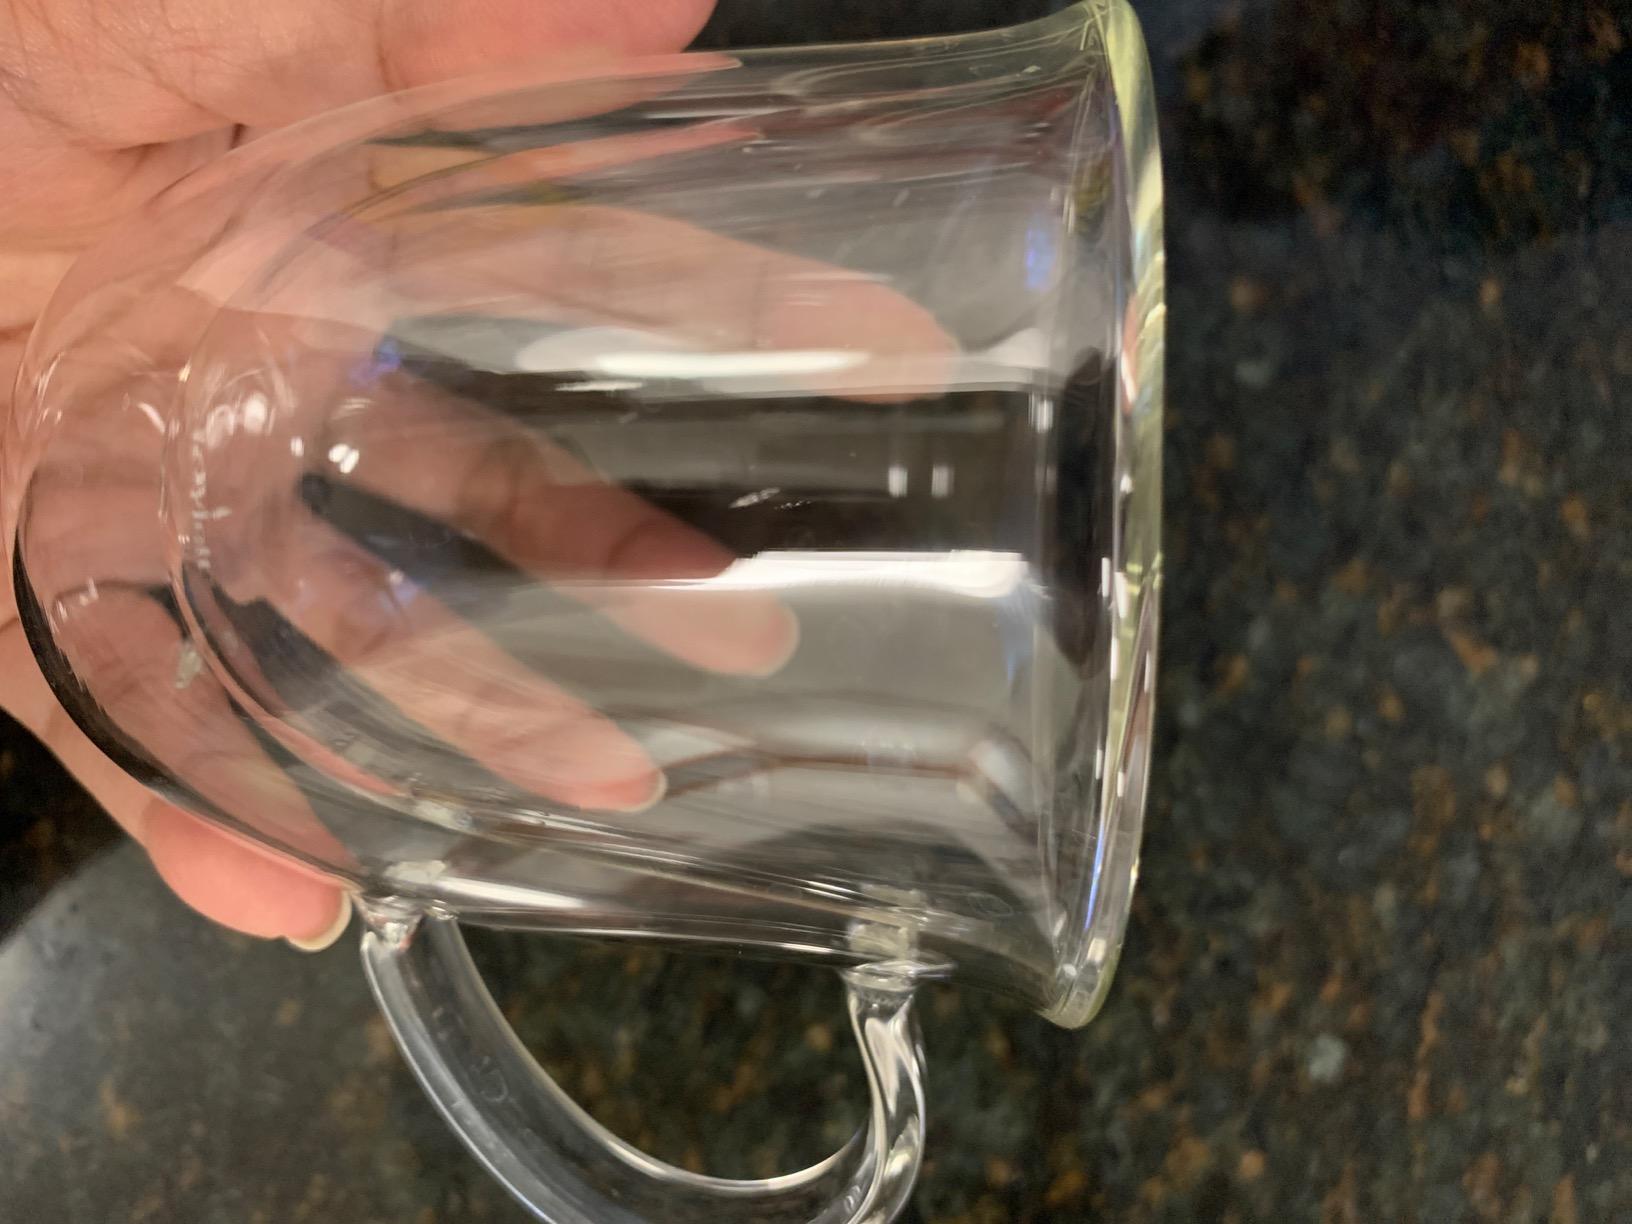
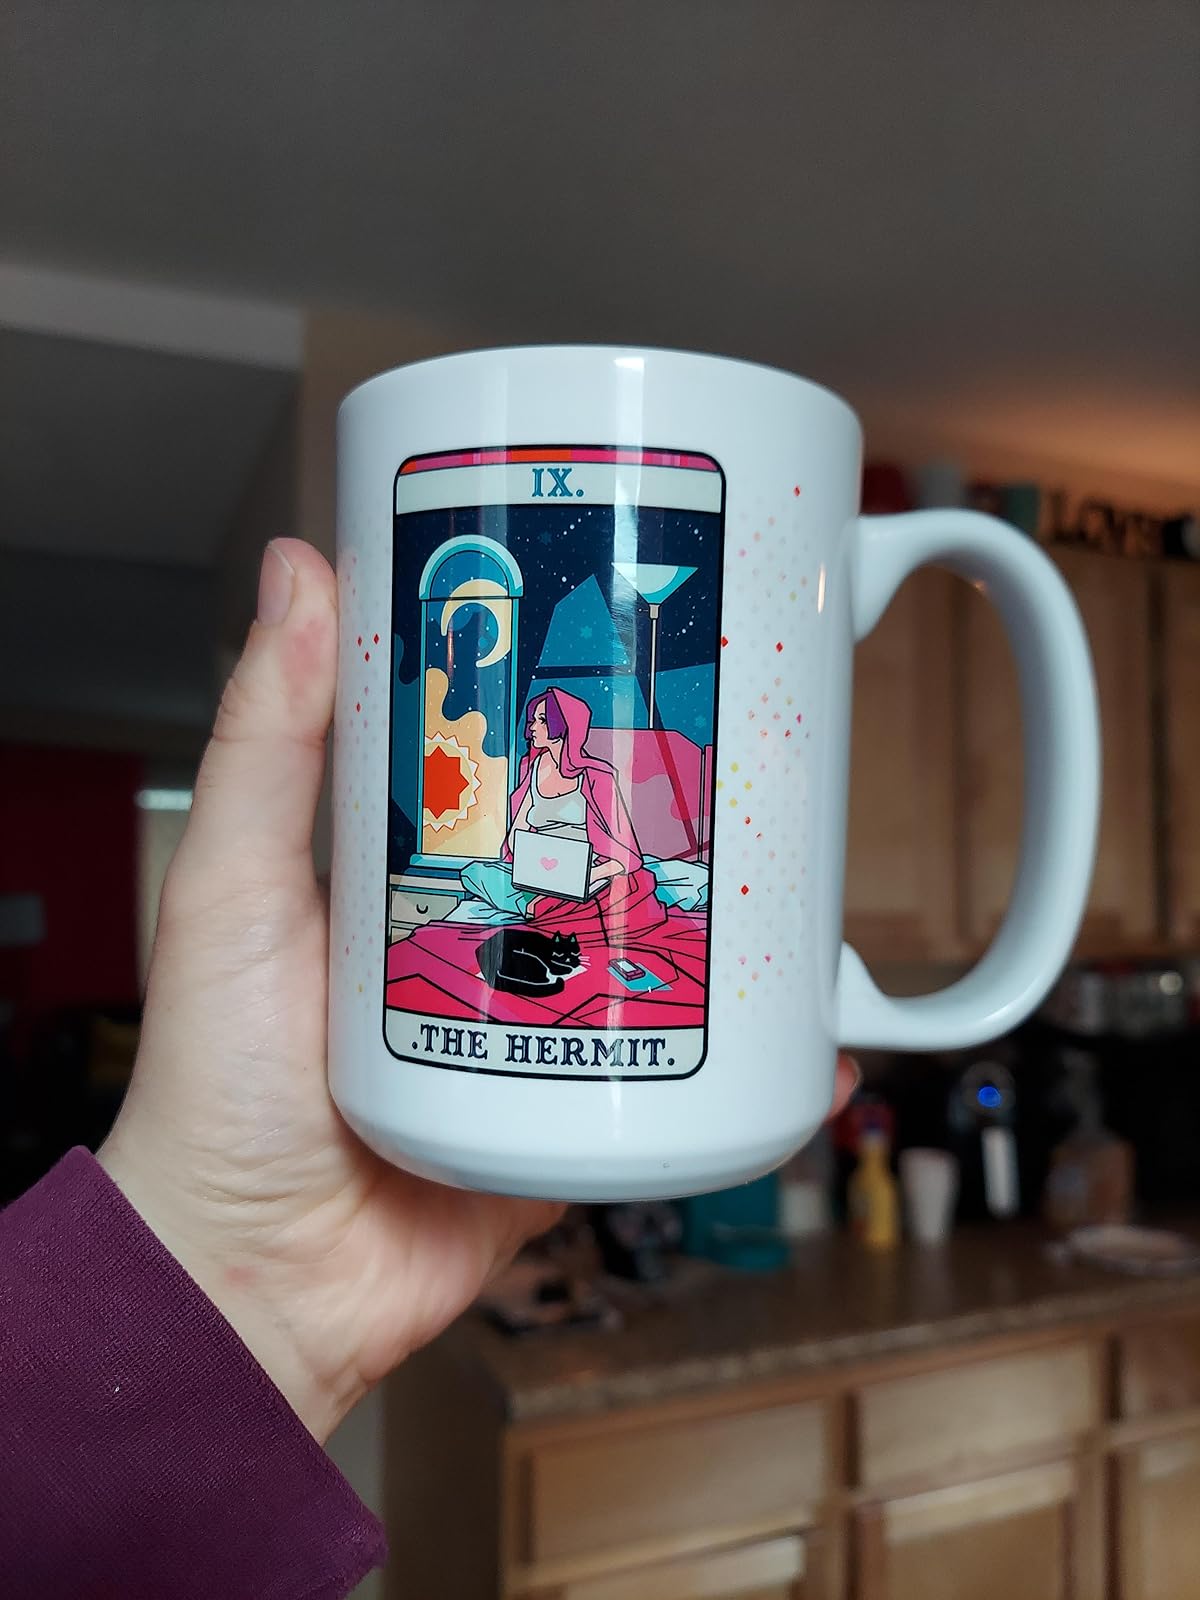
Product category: items_mug
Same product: no